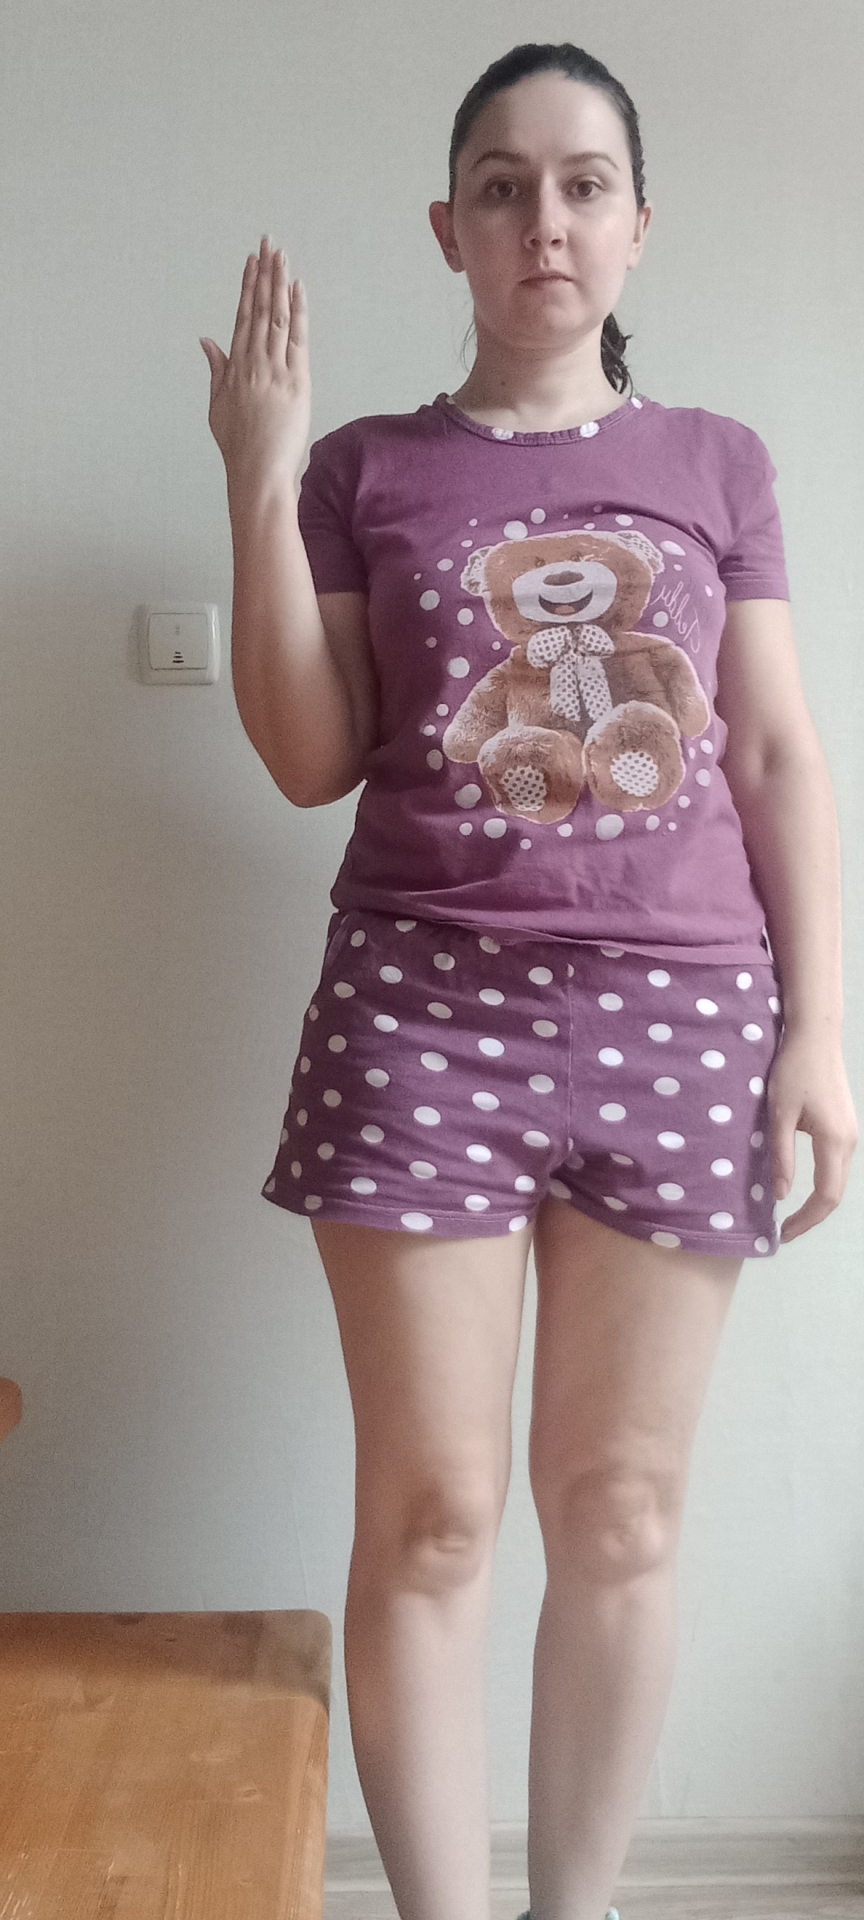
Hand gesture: stop_inverted